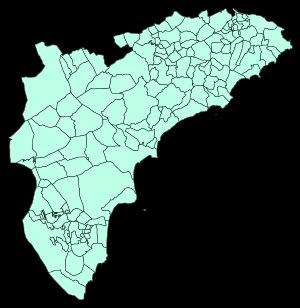
La province d'Alicante compte 141 communes dans la Communauté valencienne, en Espagne.